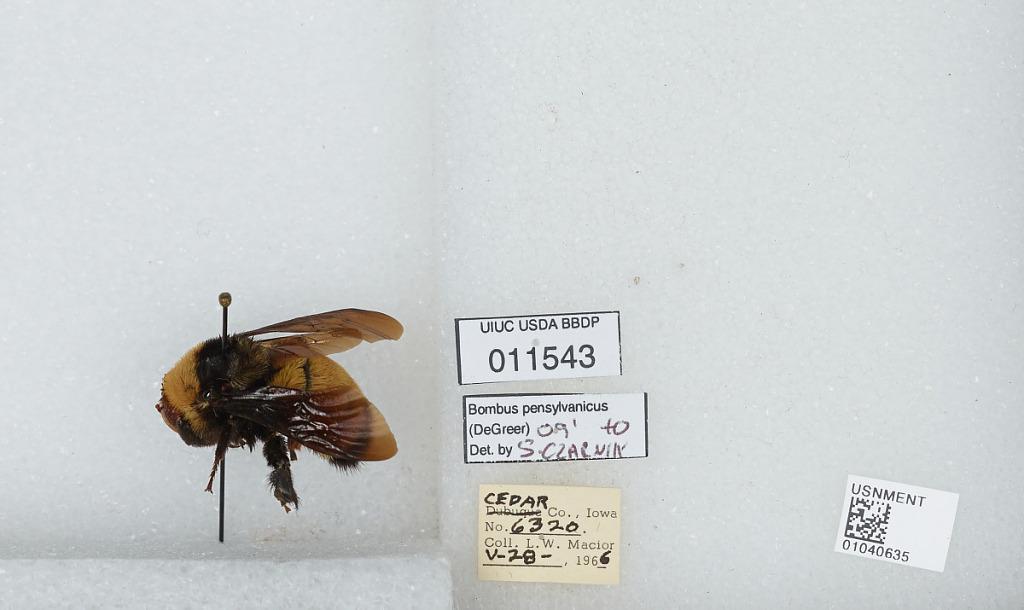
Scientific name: Bombus (Fervidobombus) pensylvanicus pensylvanicus (De Geer)
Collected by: L. Macior
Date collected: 1966-5-28
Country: United States
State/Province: Iowa
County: Cedar
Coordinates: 41.77, -91.13
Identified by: Czarnik, S.